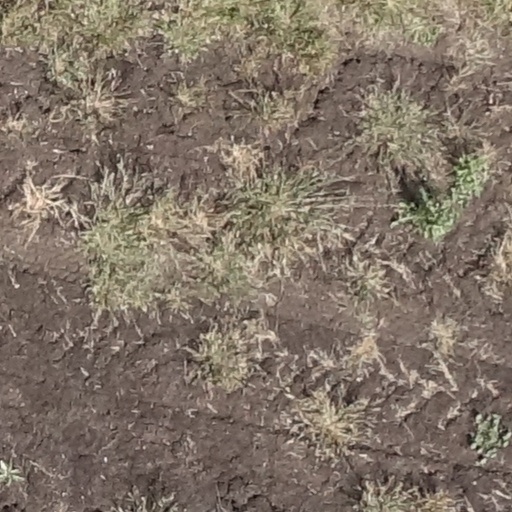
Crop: sorghum